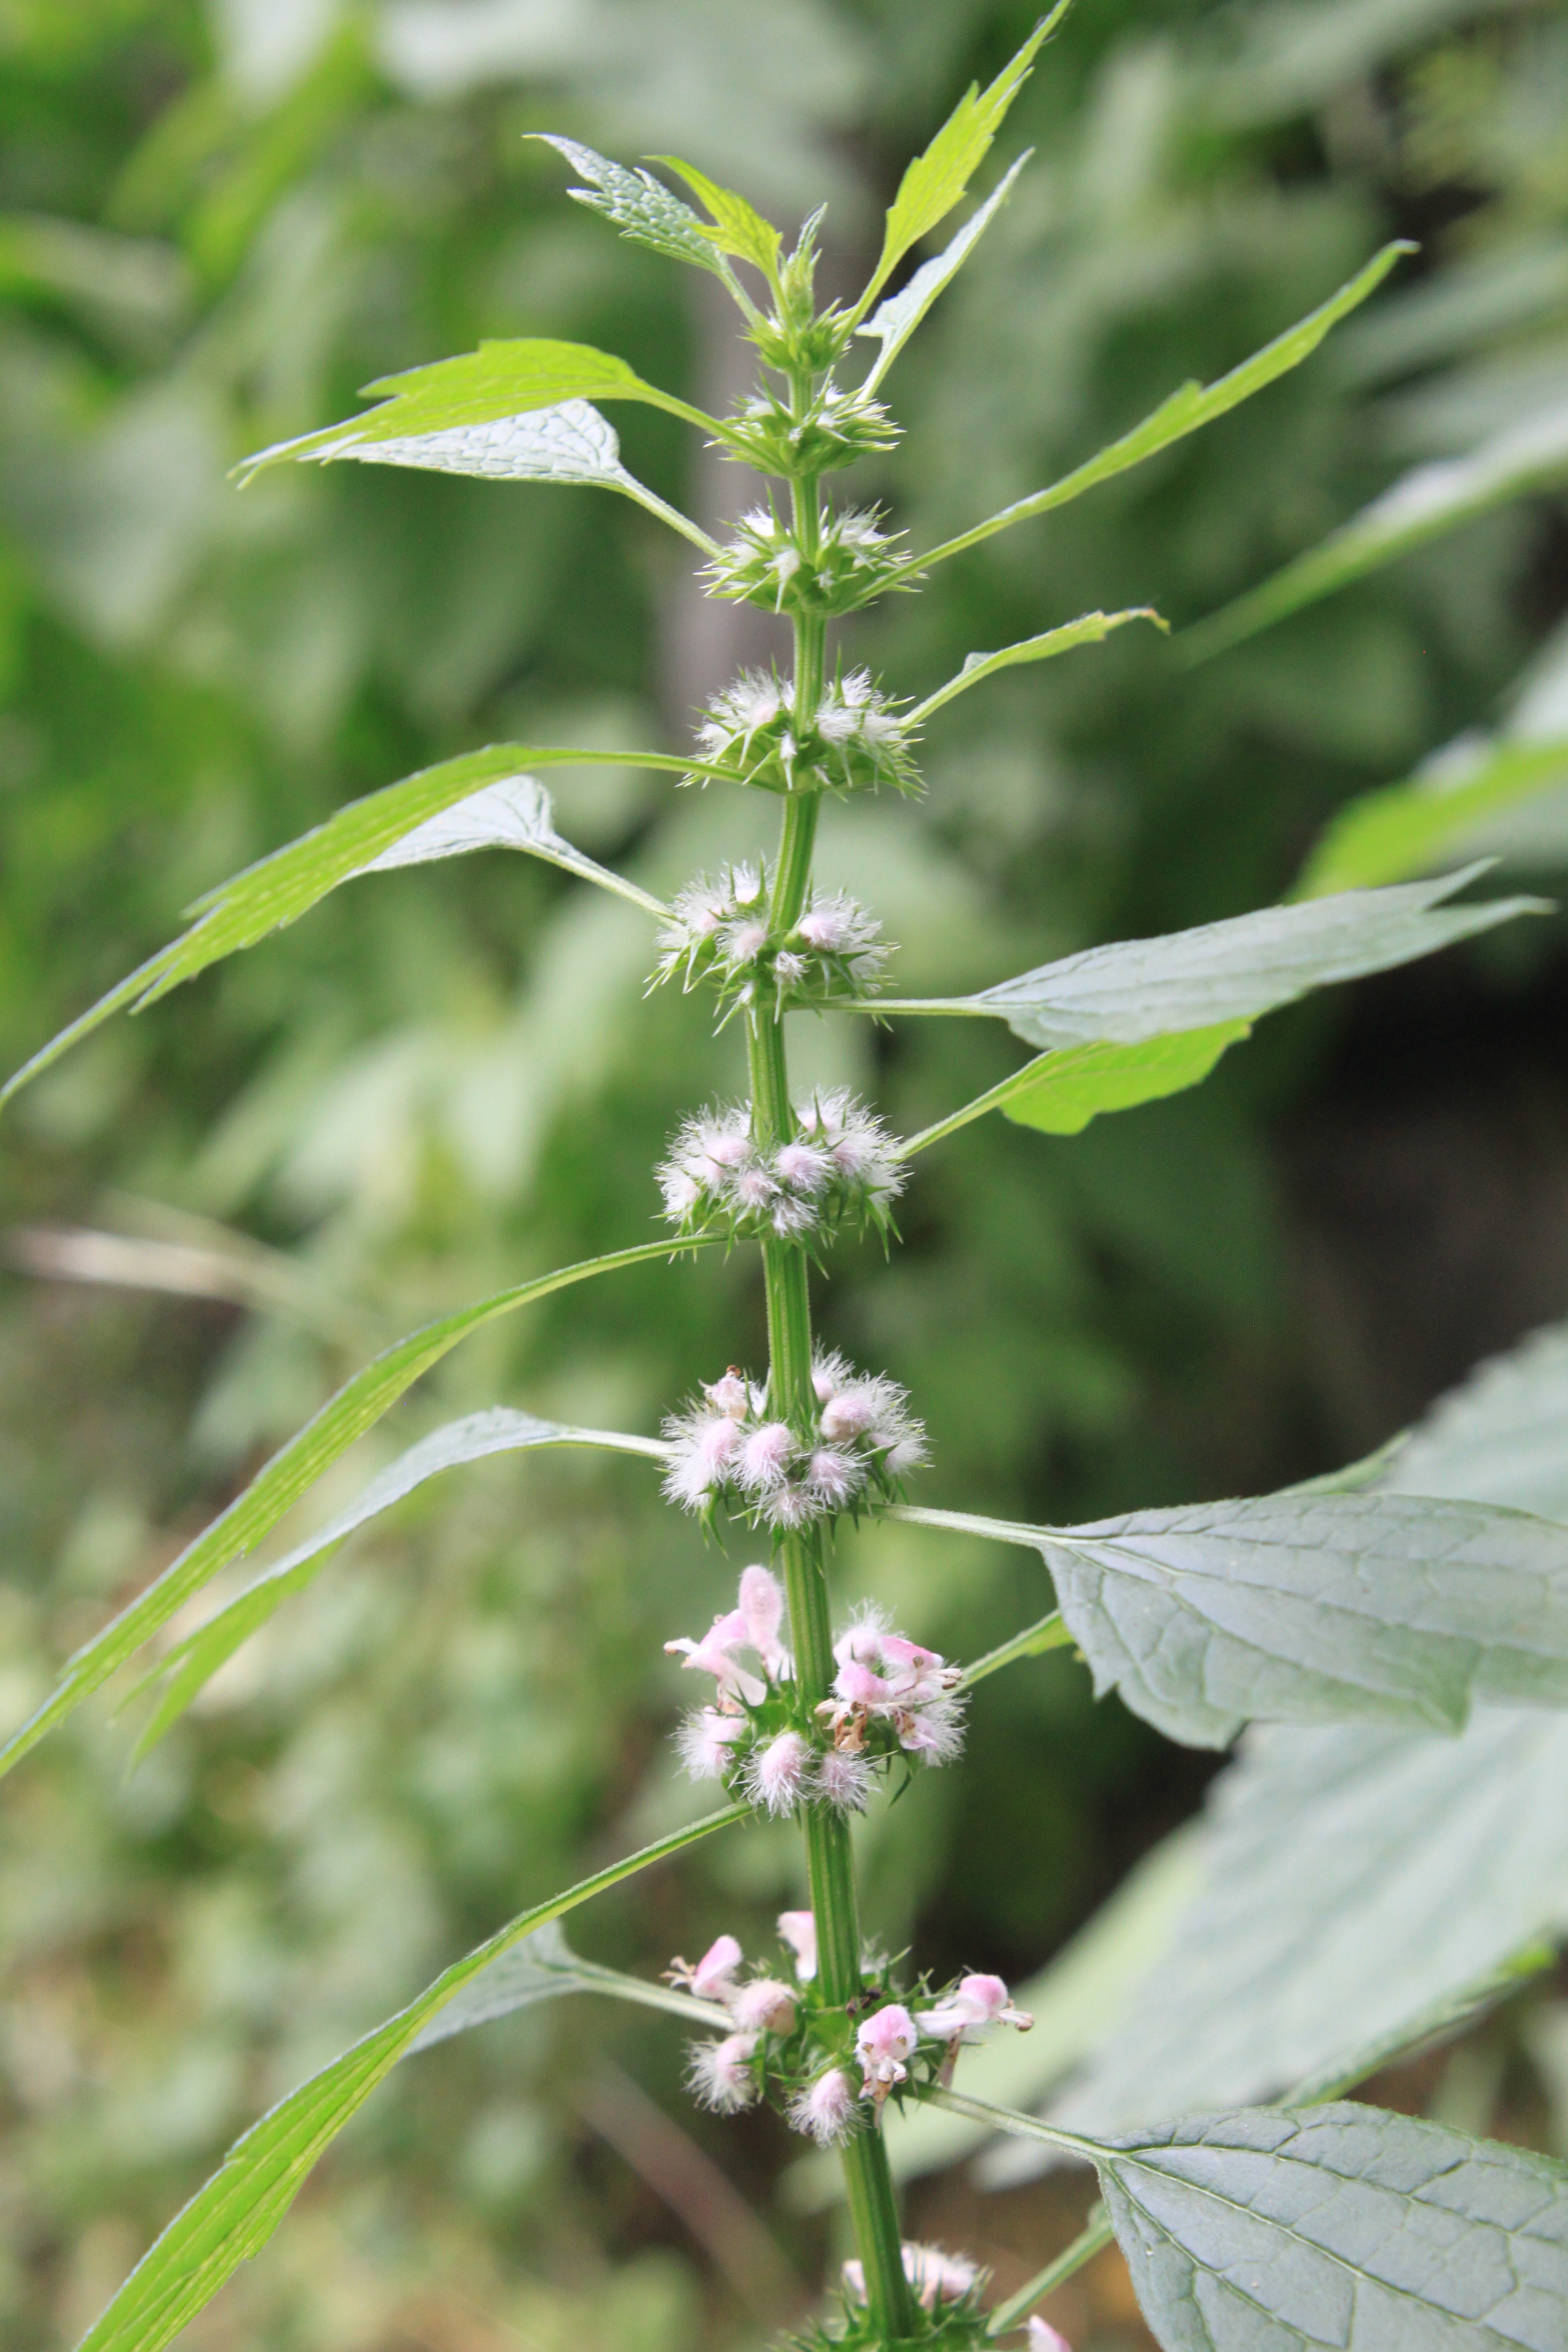
plant, flower, herb, crop, botany, pink, flora, mint, plants, wildflower, flowers, lilac, herbs, flowering plant, lamiaceae, motherwort, annual plant, grass family, plant stem, land plant, cardiaca, leonurus